Three Oaks railway station

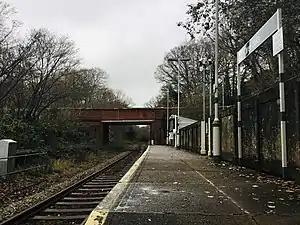
Platform looking north in December 2018

Three Oaks railway station serves the village of Three Oaks, East Sussex, England. It is on the Marshlink line with all services operated by Southern. It was originally known as Three Oaks & Guestling.